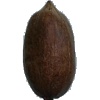
Label: nut_pecan